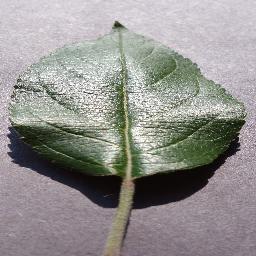
Label: Apple___healthy